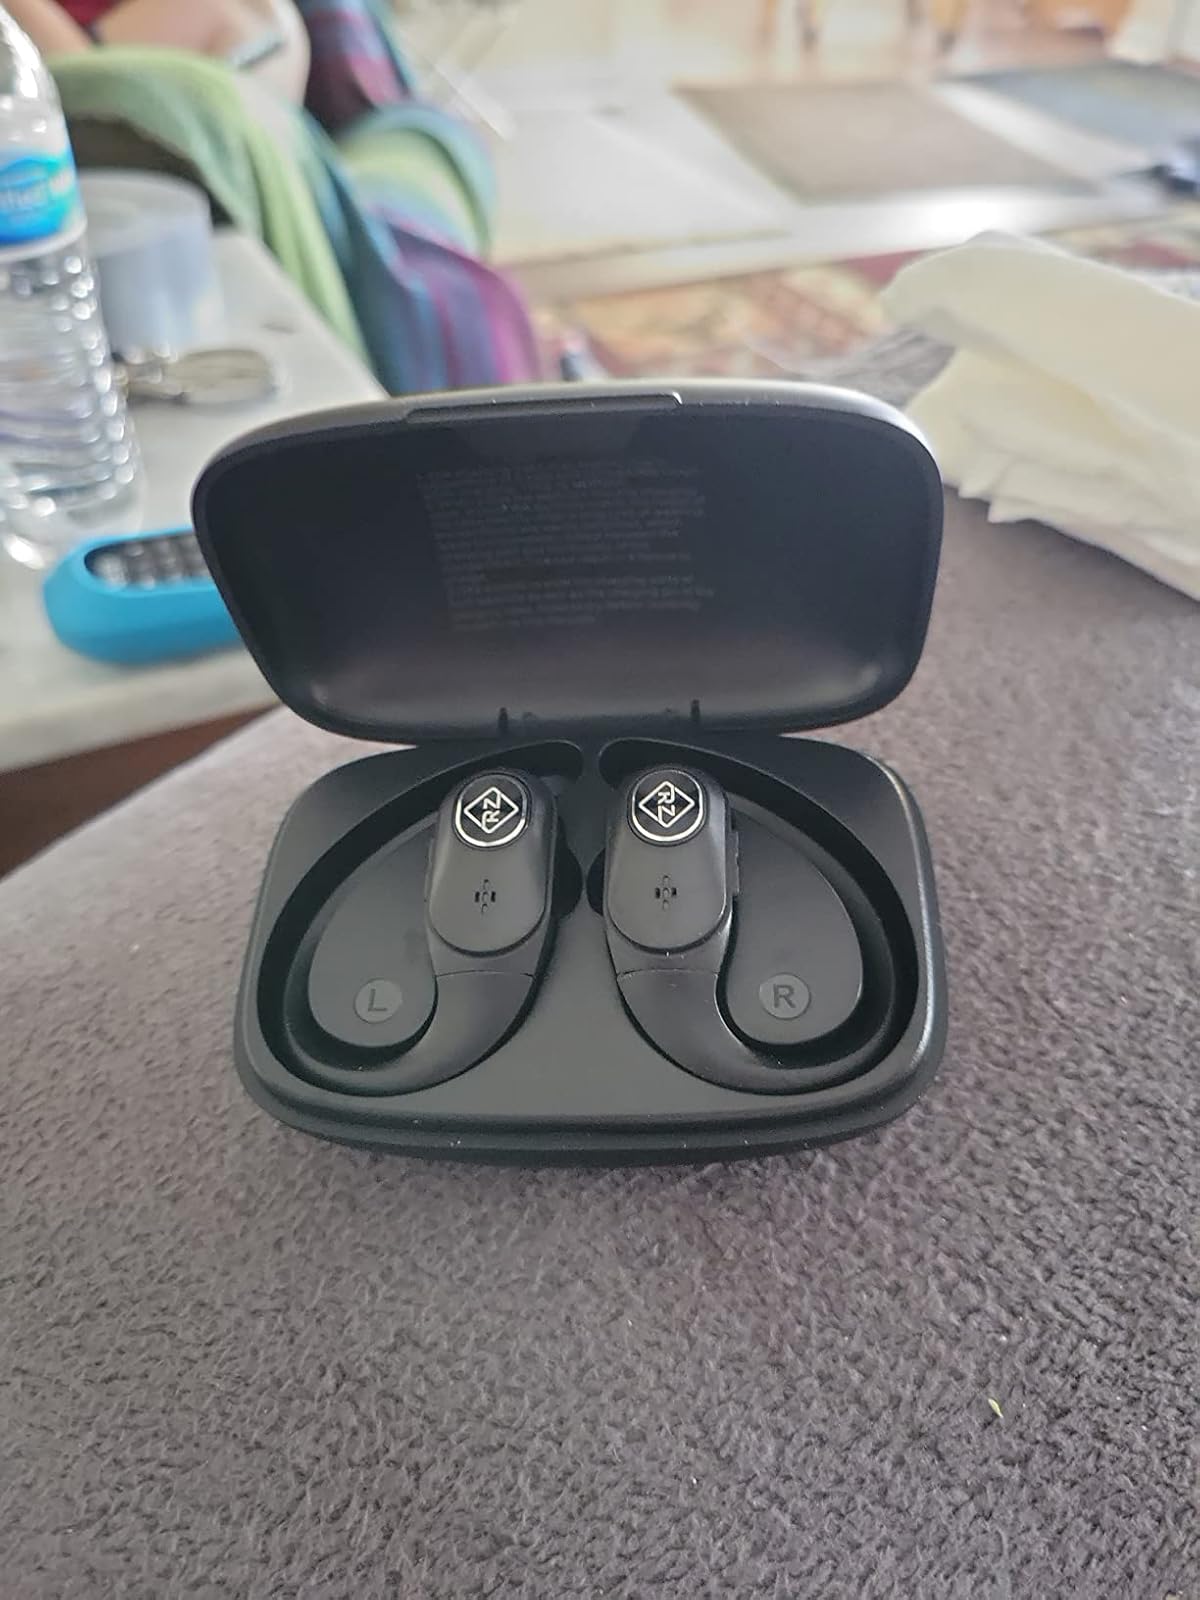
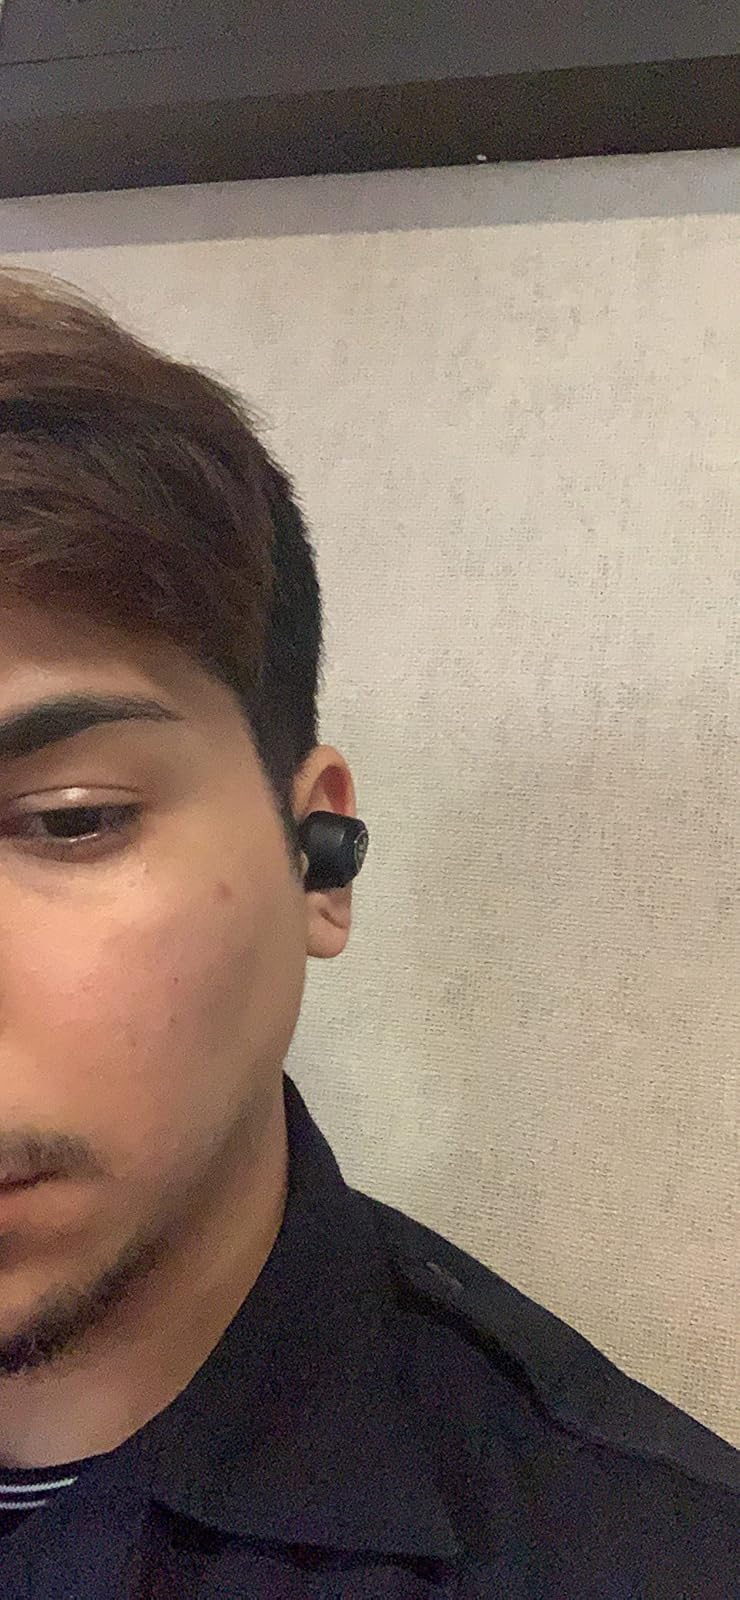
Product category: earbuds
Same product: no